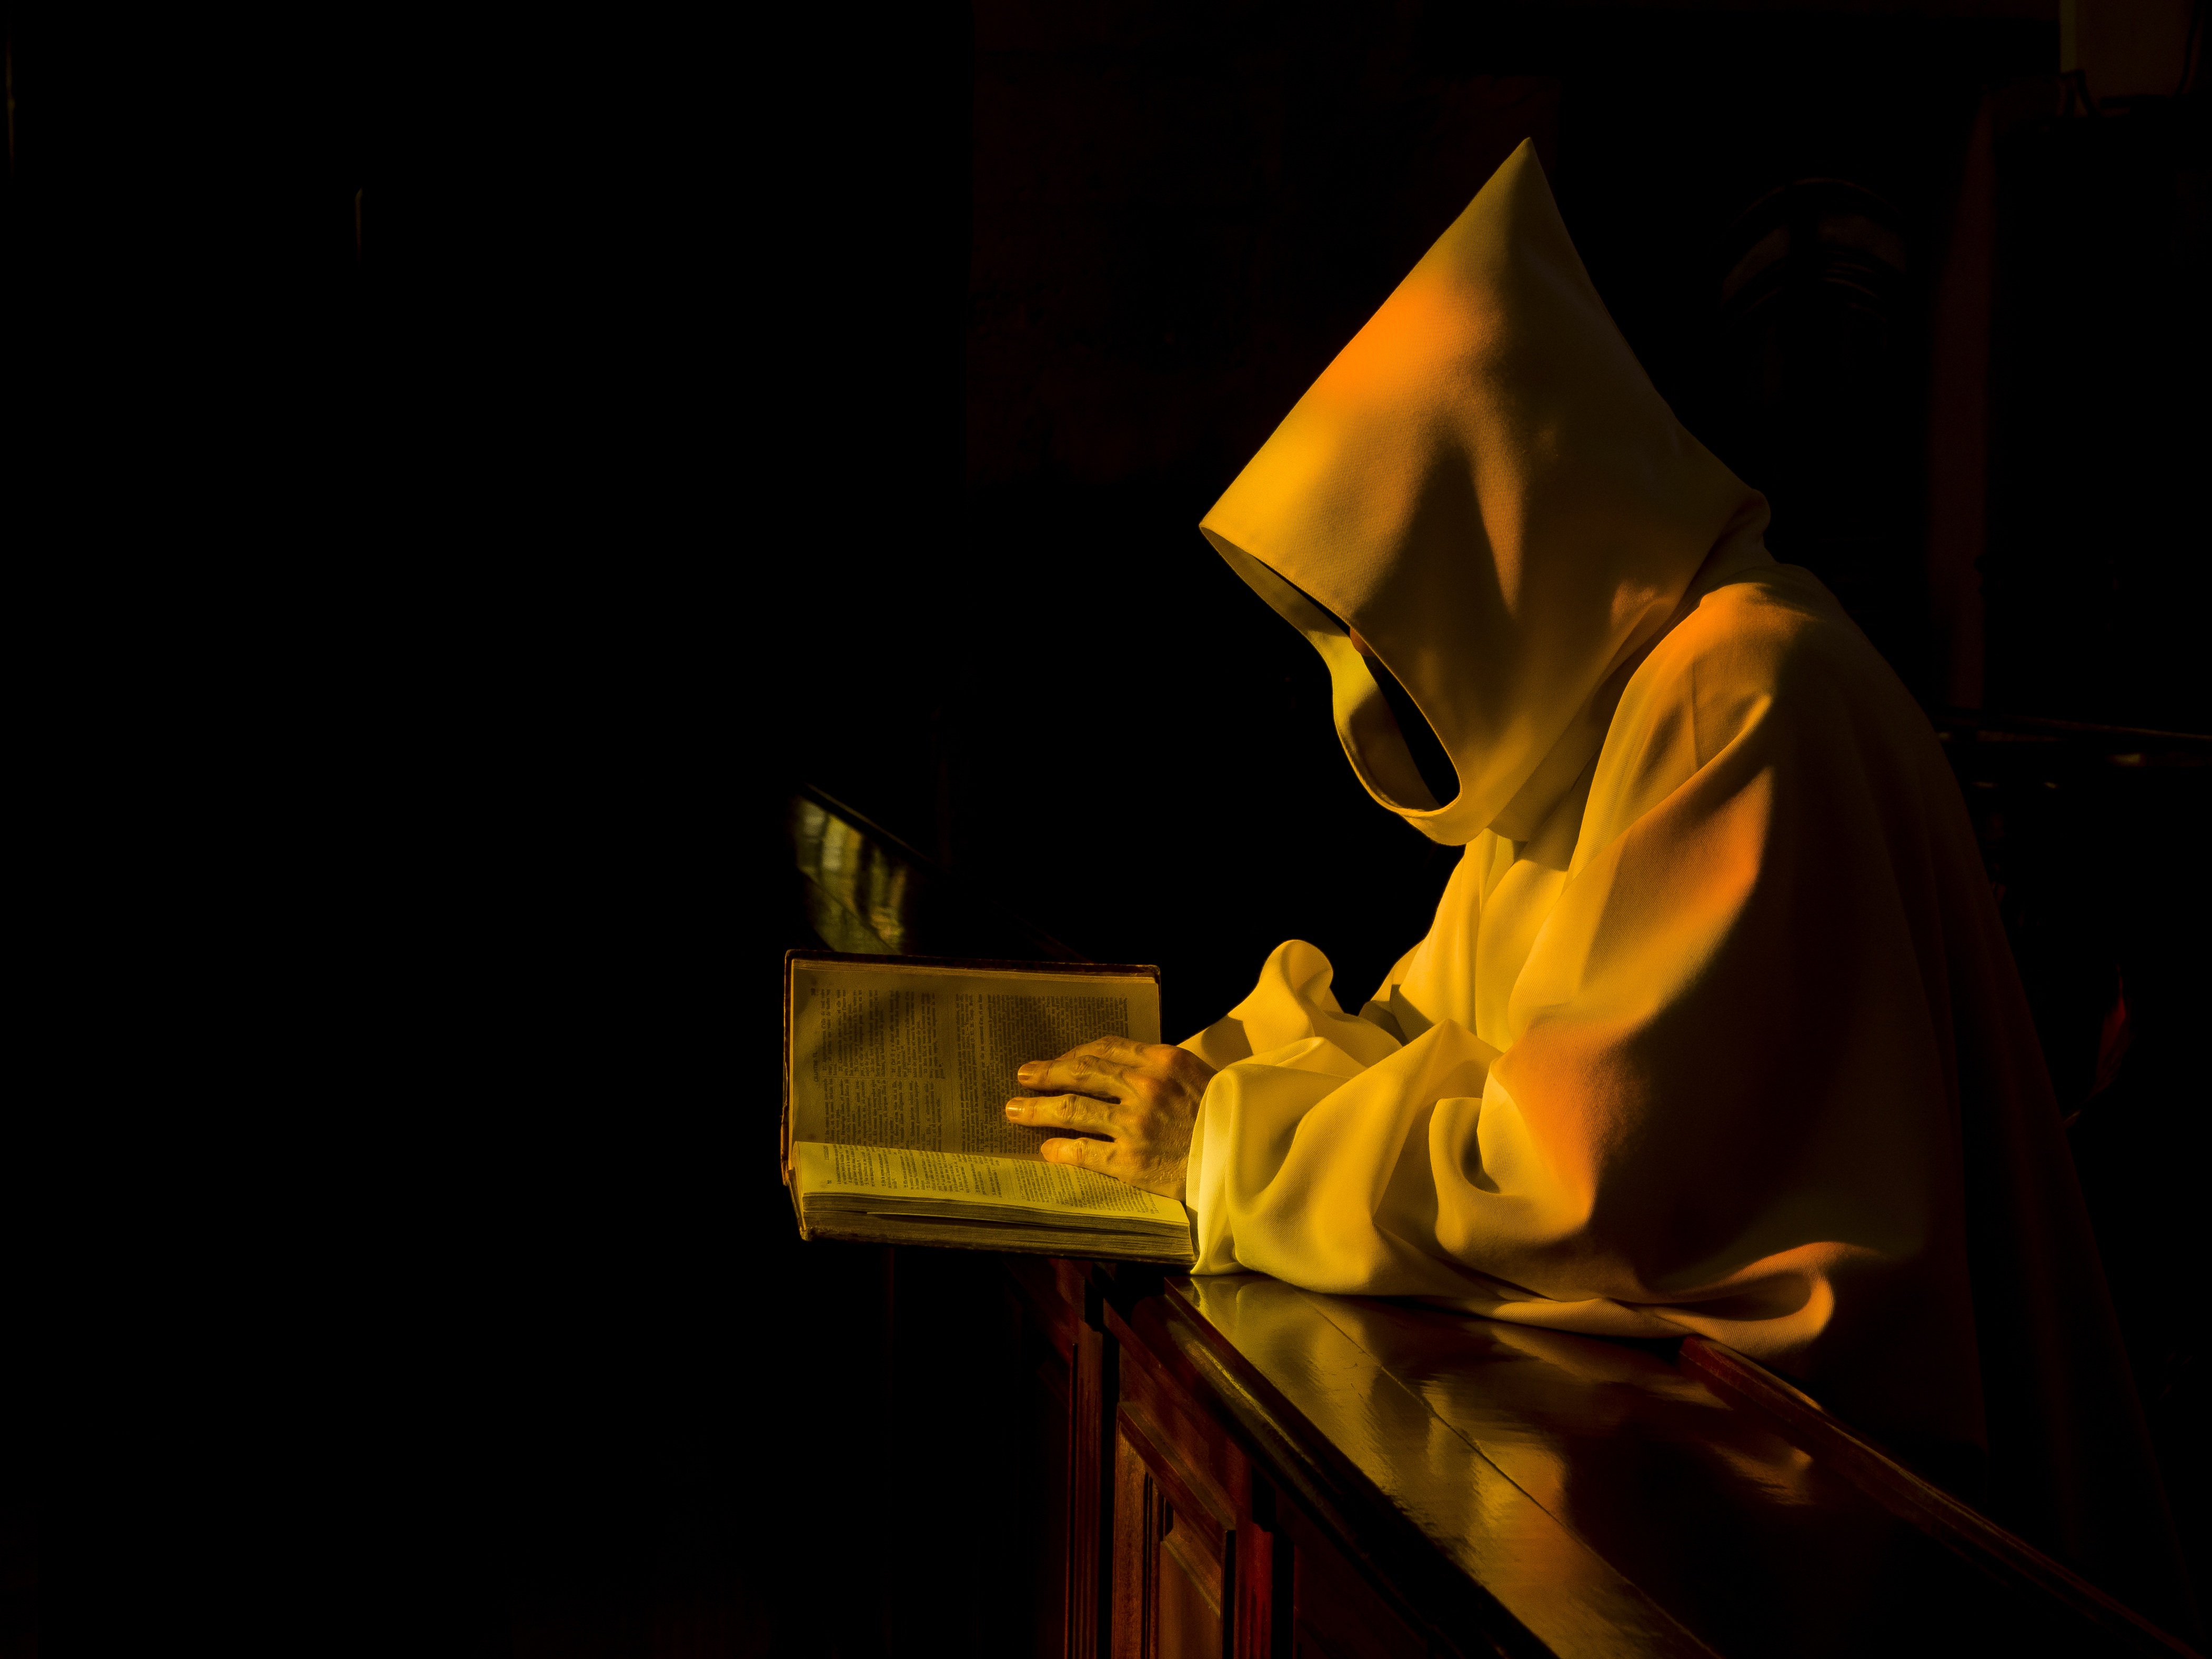
religion, darkness, church, silence, yellow, christian, religious, art, meditation, prayer, christianity, screenshot, monastic, computer wallpaper